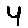
Label: 4